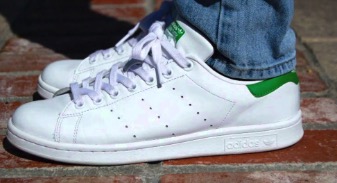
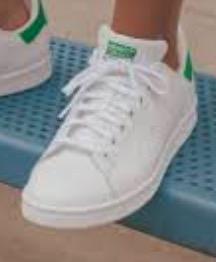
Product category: misc
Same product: yes